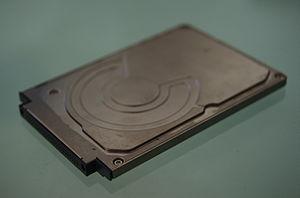
L'iPod est un baladeur numérique de l'entreprise multinationale américaine Apple, lancé le 23 octobre 2001.